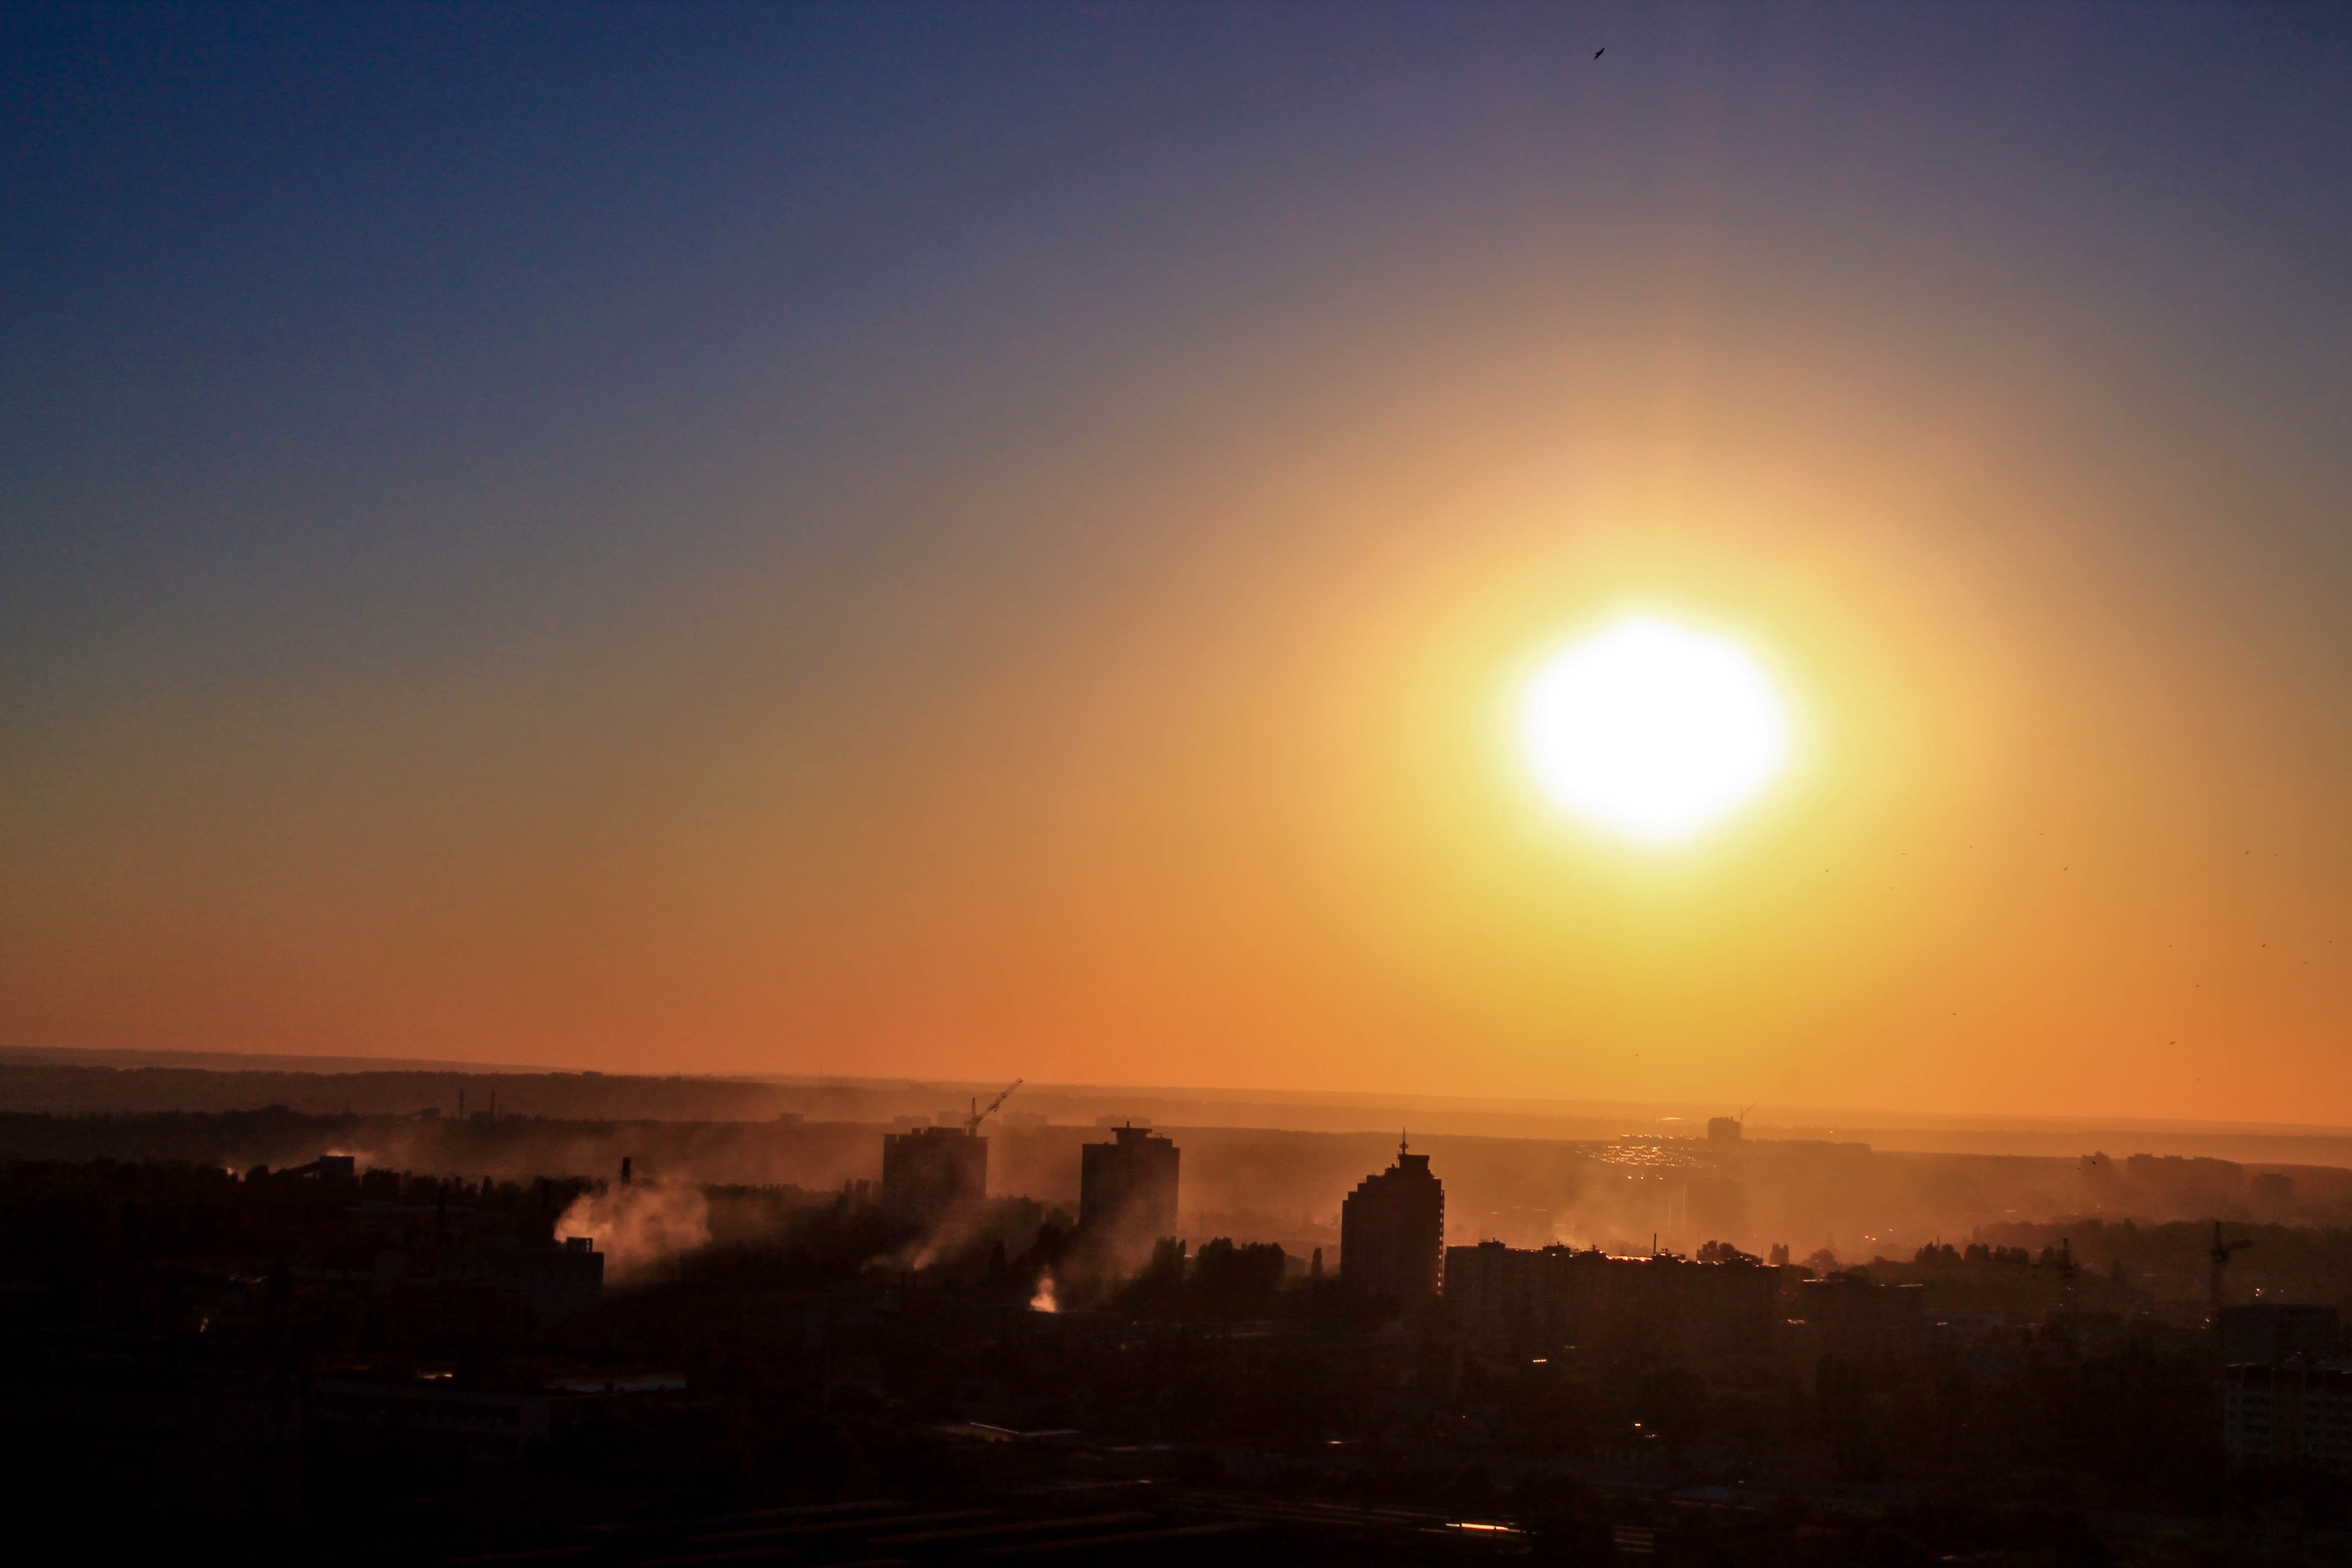
sea, horizon, sky, sun, sunrise, sunset, sunlight, morning, dawn, atmosphere, dusk, evening, afterglow, astronomical object, the urban landscape, atmospheric phenomenon, red sky at morning, voronezh